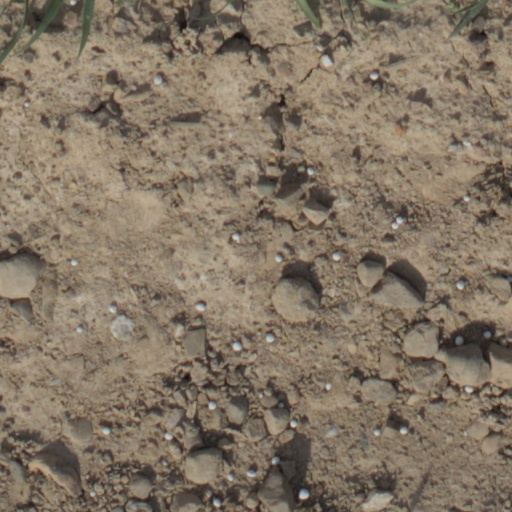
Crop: wheat